Frøydis Haavardsholm

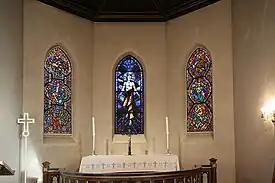
Stained glass over altar at Nordstrand Church

She was born at Tromsø in Troms, Norway. Her parents were Amund Haavardsholm (1860–1948) and Josefine Nielsen (1872–1952).